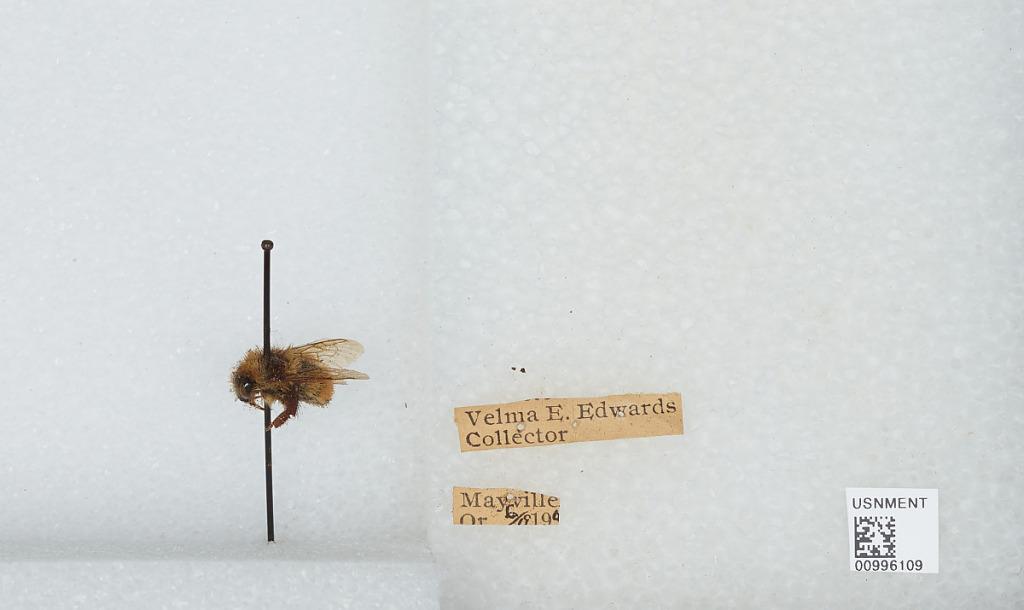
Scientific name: Bombus (Pyrobombus) centralis Cresson
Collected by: V. Edwards
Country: United States
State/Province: Oregon
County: Gilliam
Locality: Mayville
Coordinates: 45.0822, -120.192